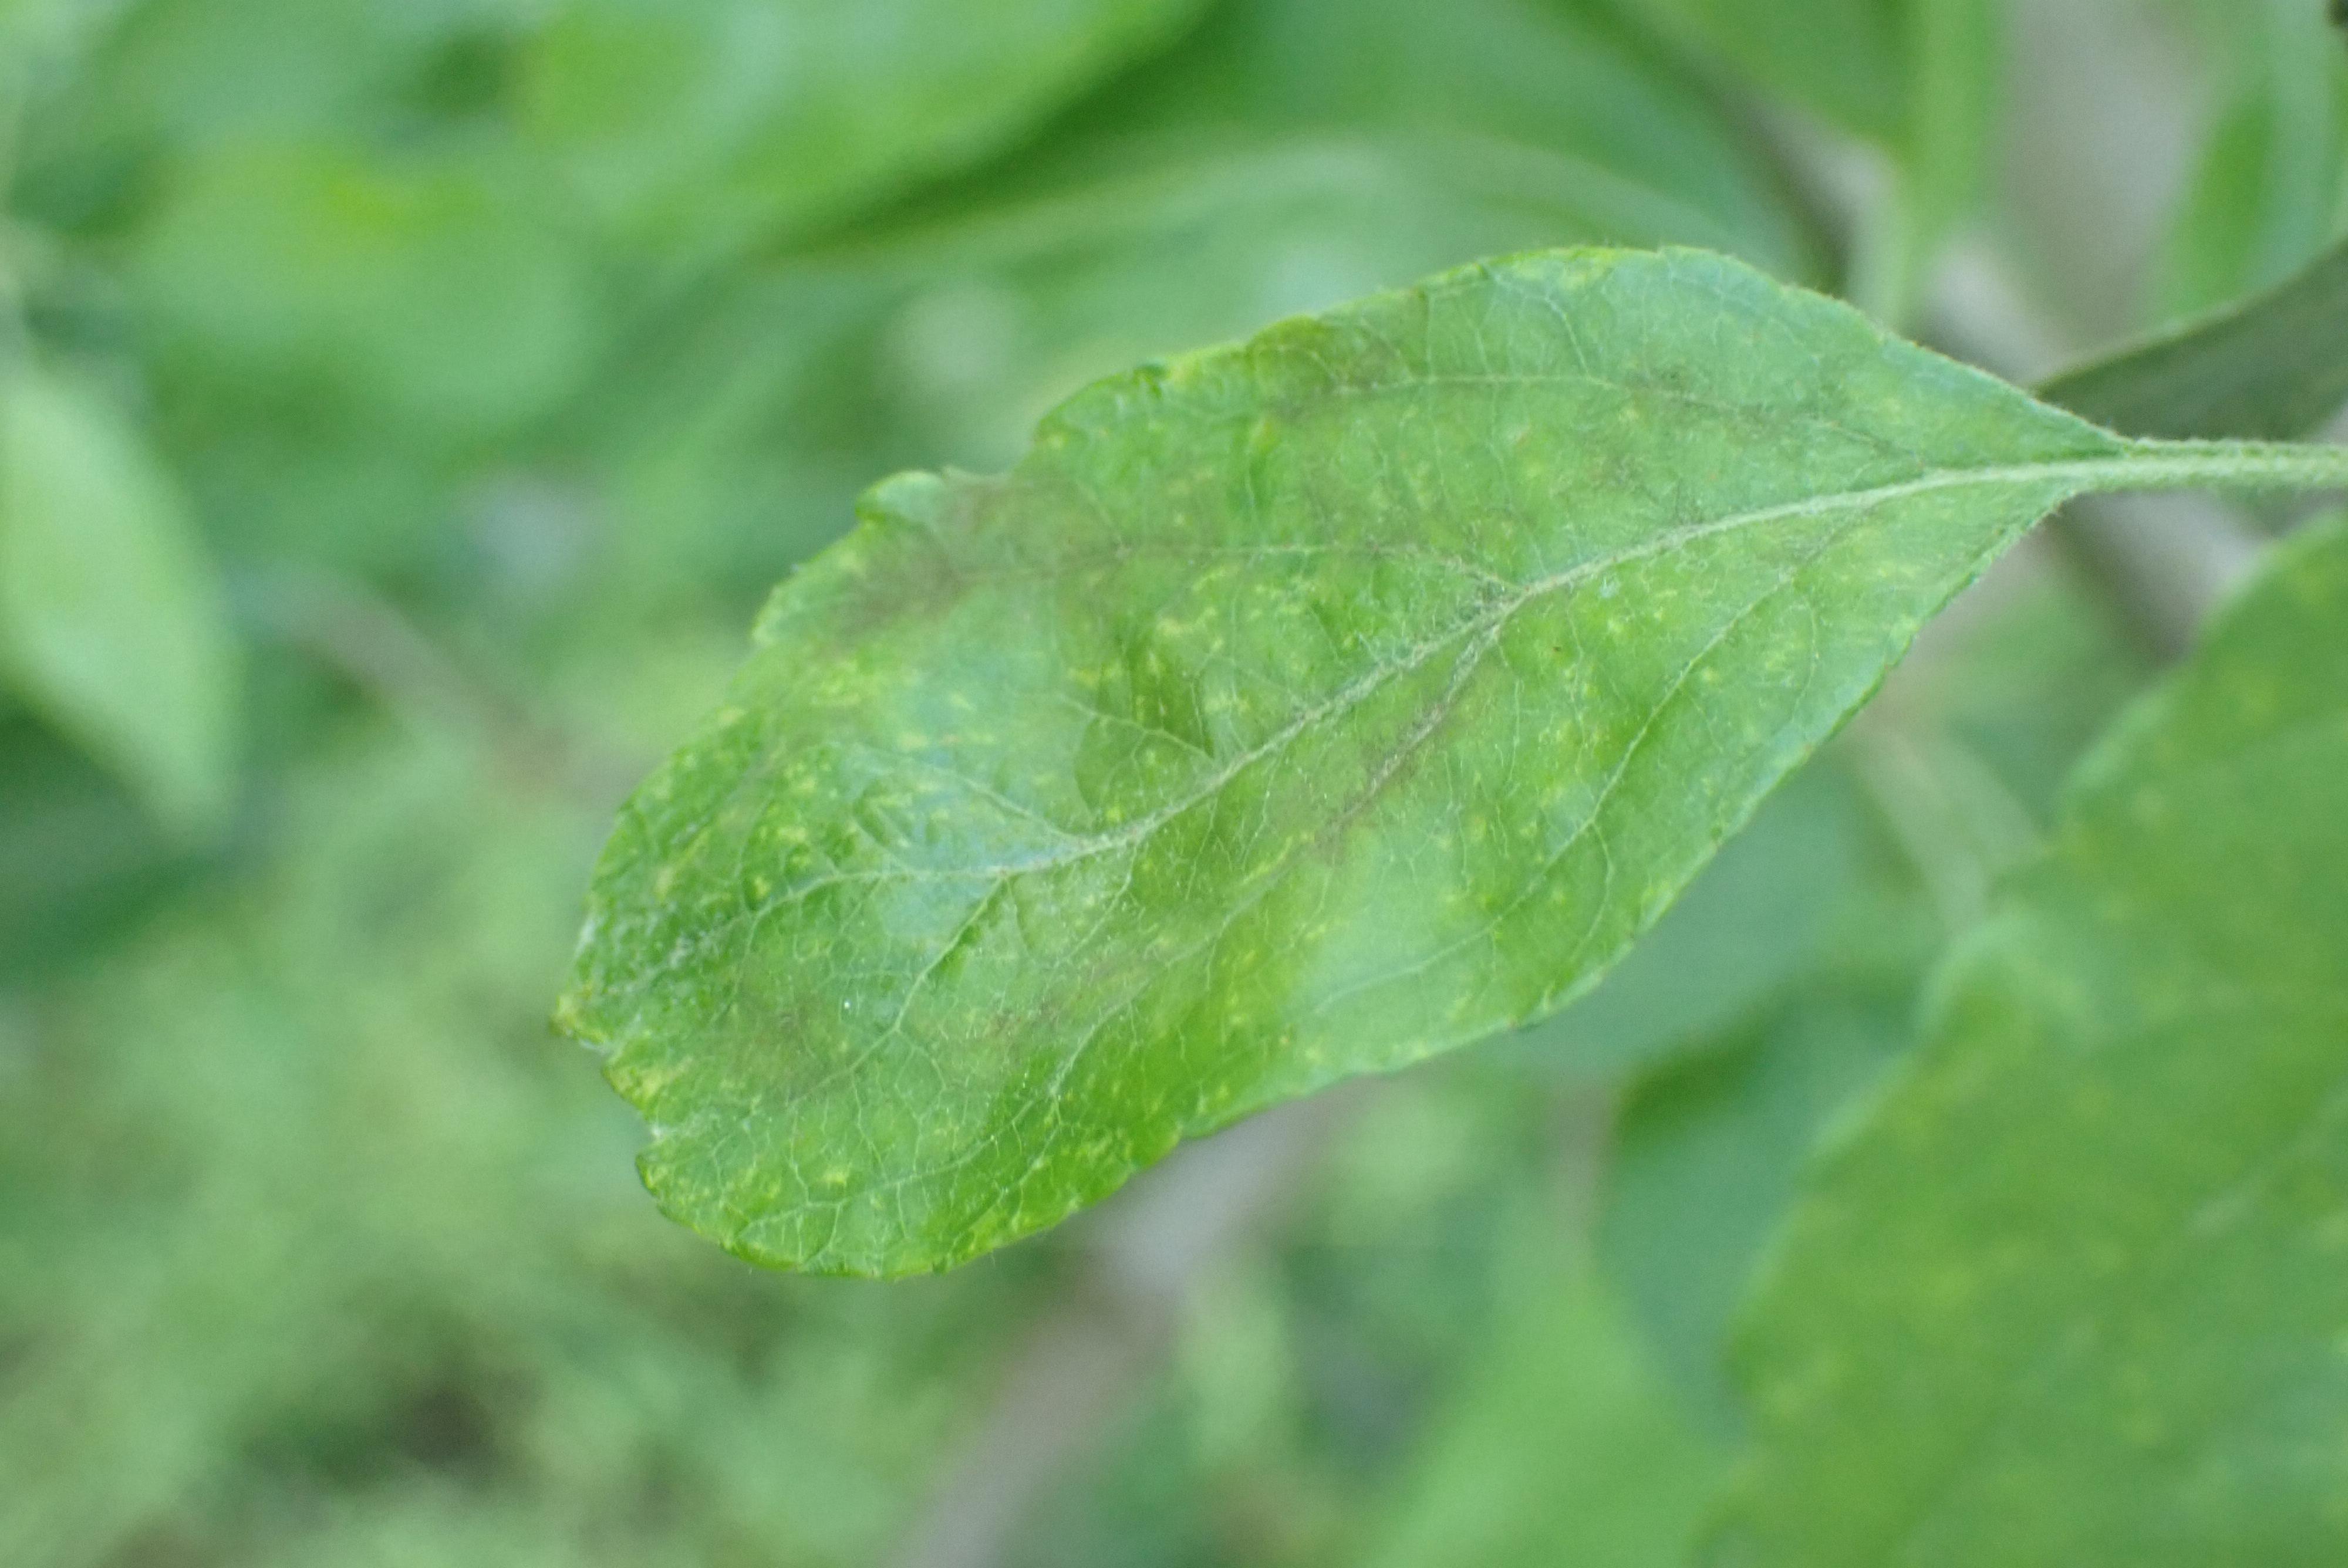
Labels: scab